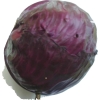
Label: red_cabbage